Pauline Amos

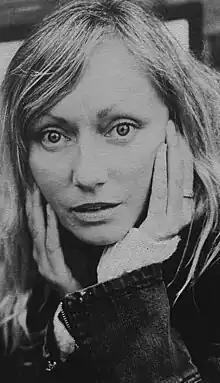
Pauline Amos

Pauline Amos is an English artist, born in Liverpool, and known for Performance Art, painting, improvising and multidisciplinary work. Amos has a PhD from Dartington College of Arts. Professor Edward Cowie was her supervisor, and has drawn international acclaim for her "provocative, powerful, and bold works".